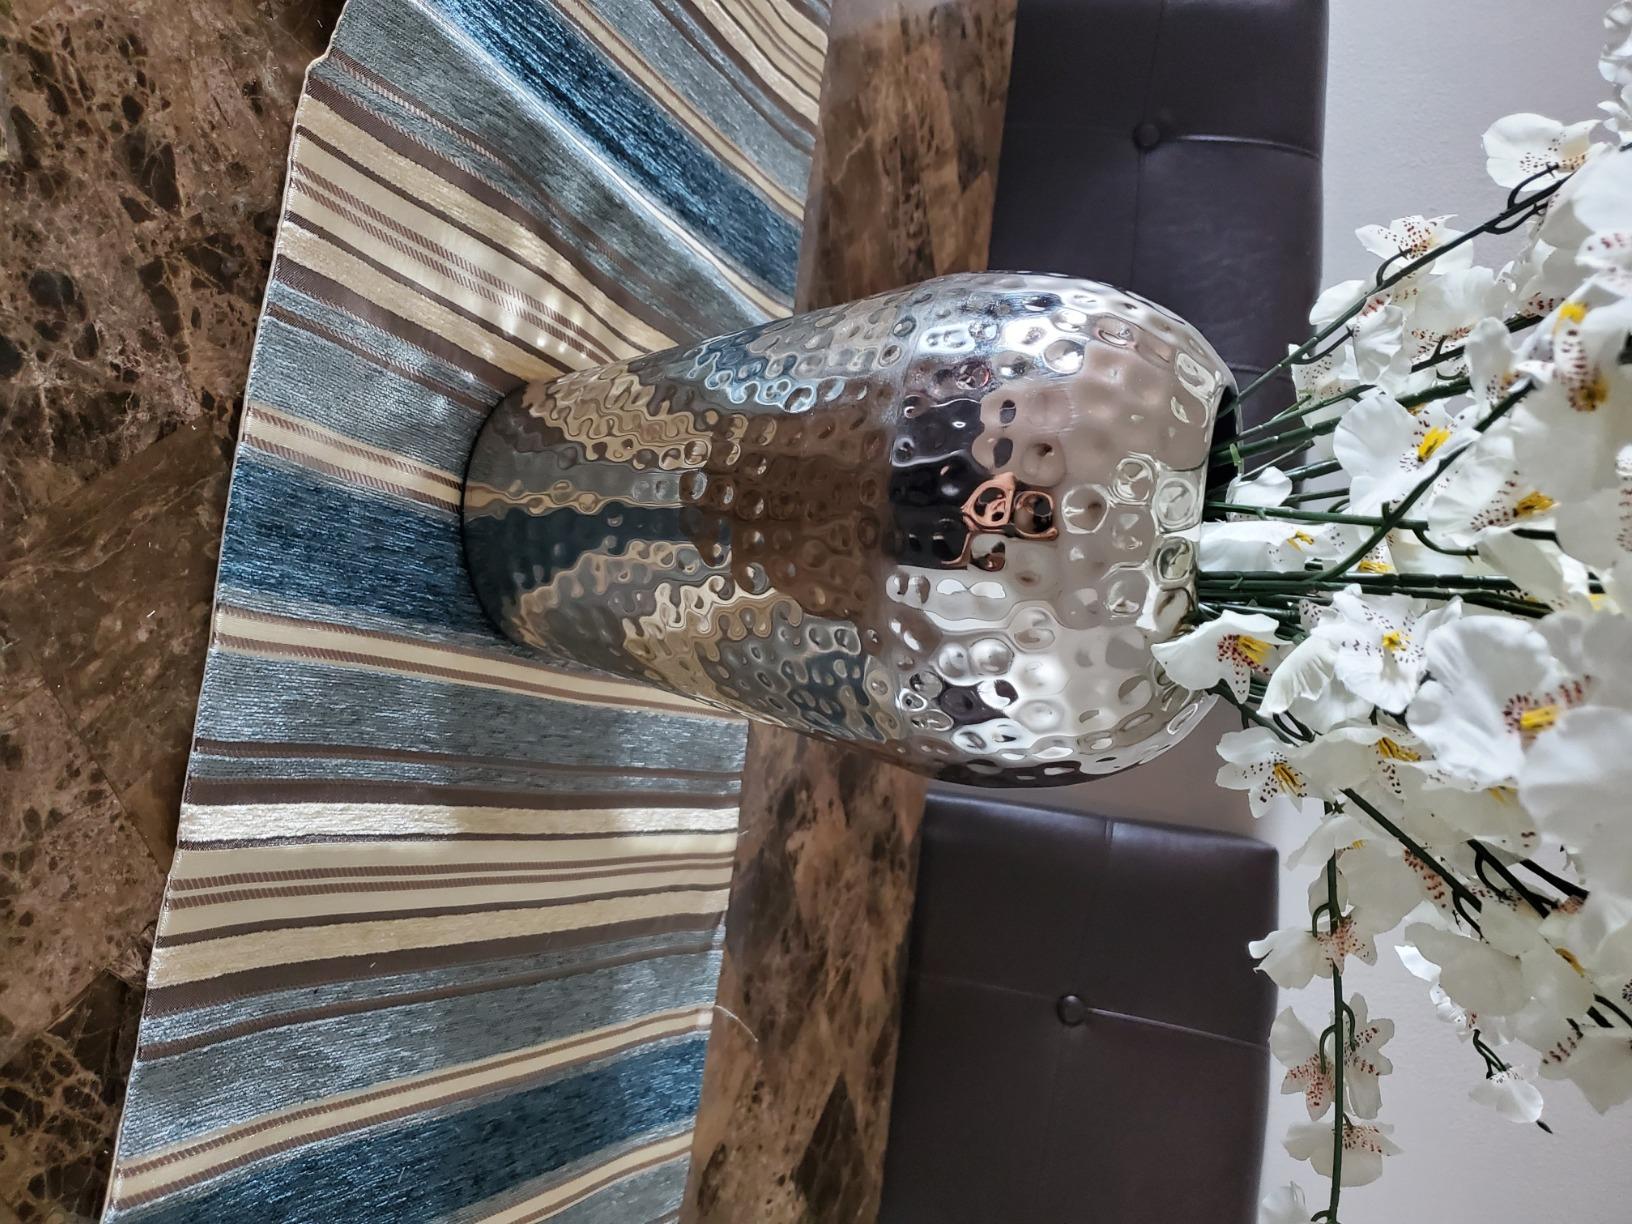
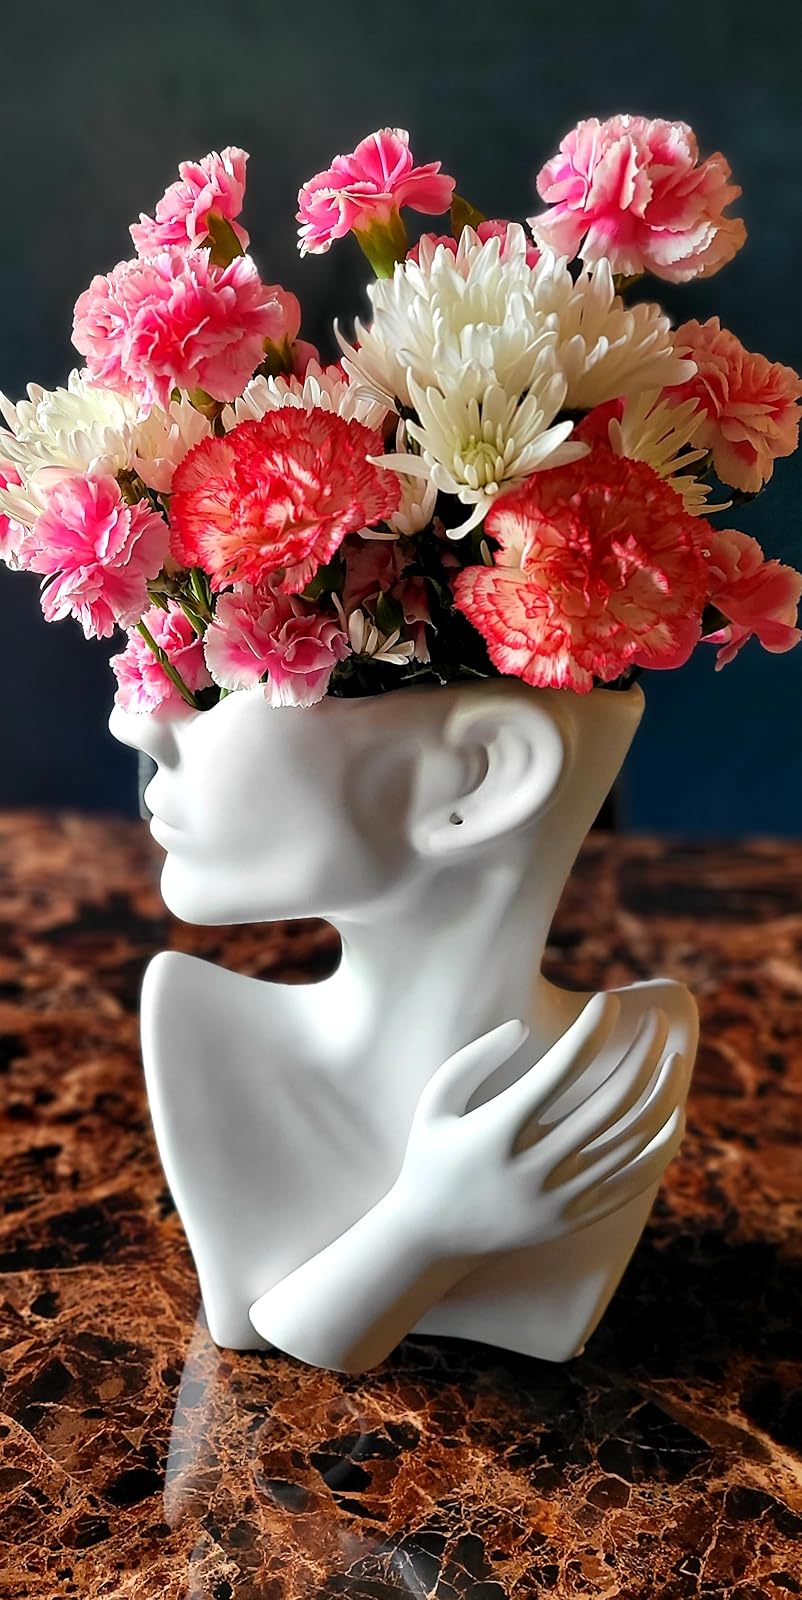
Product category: vase
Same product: no